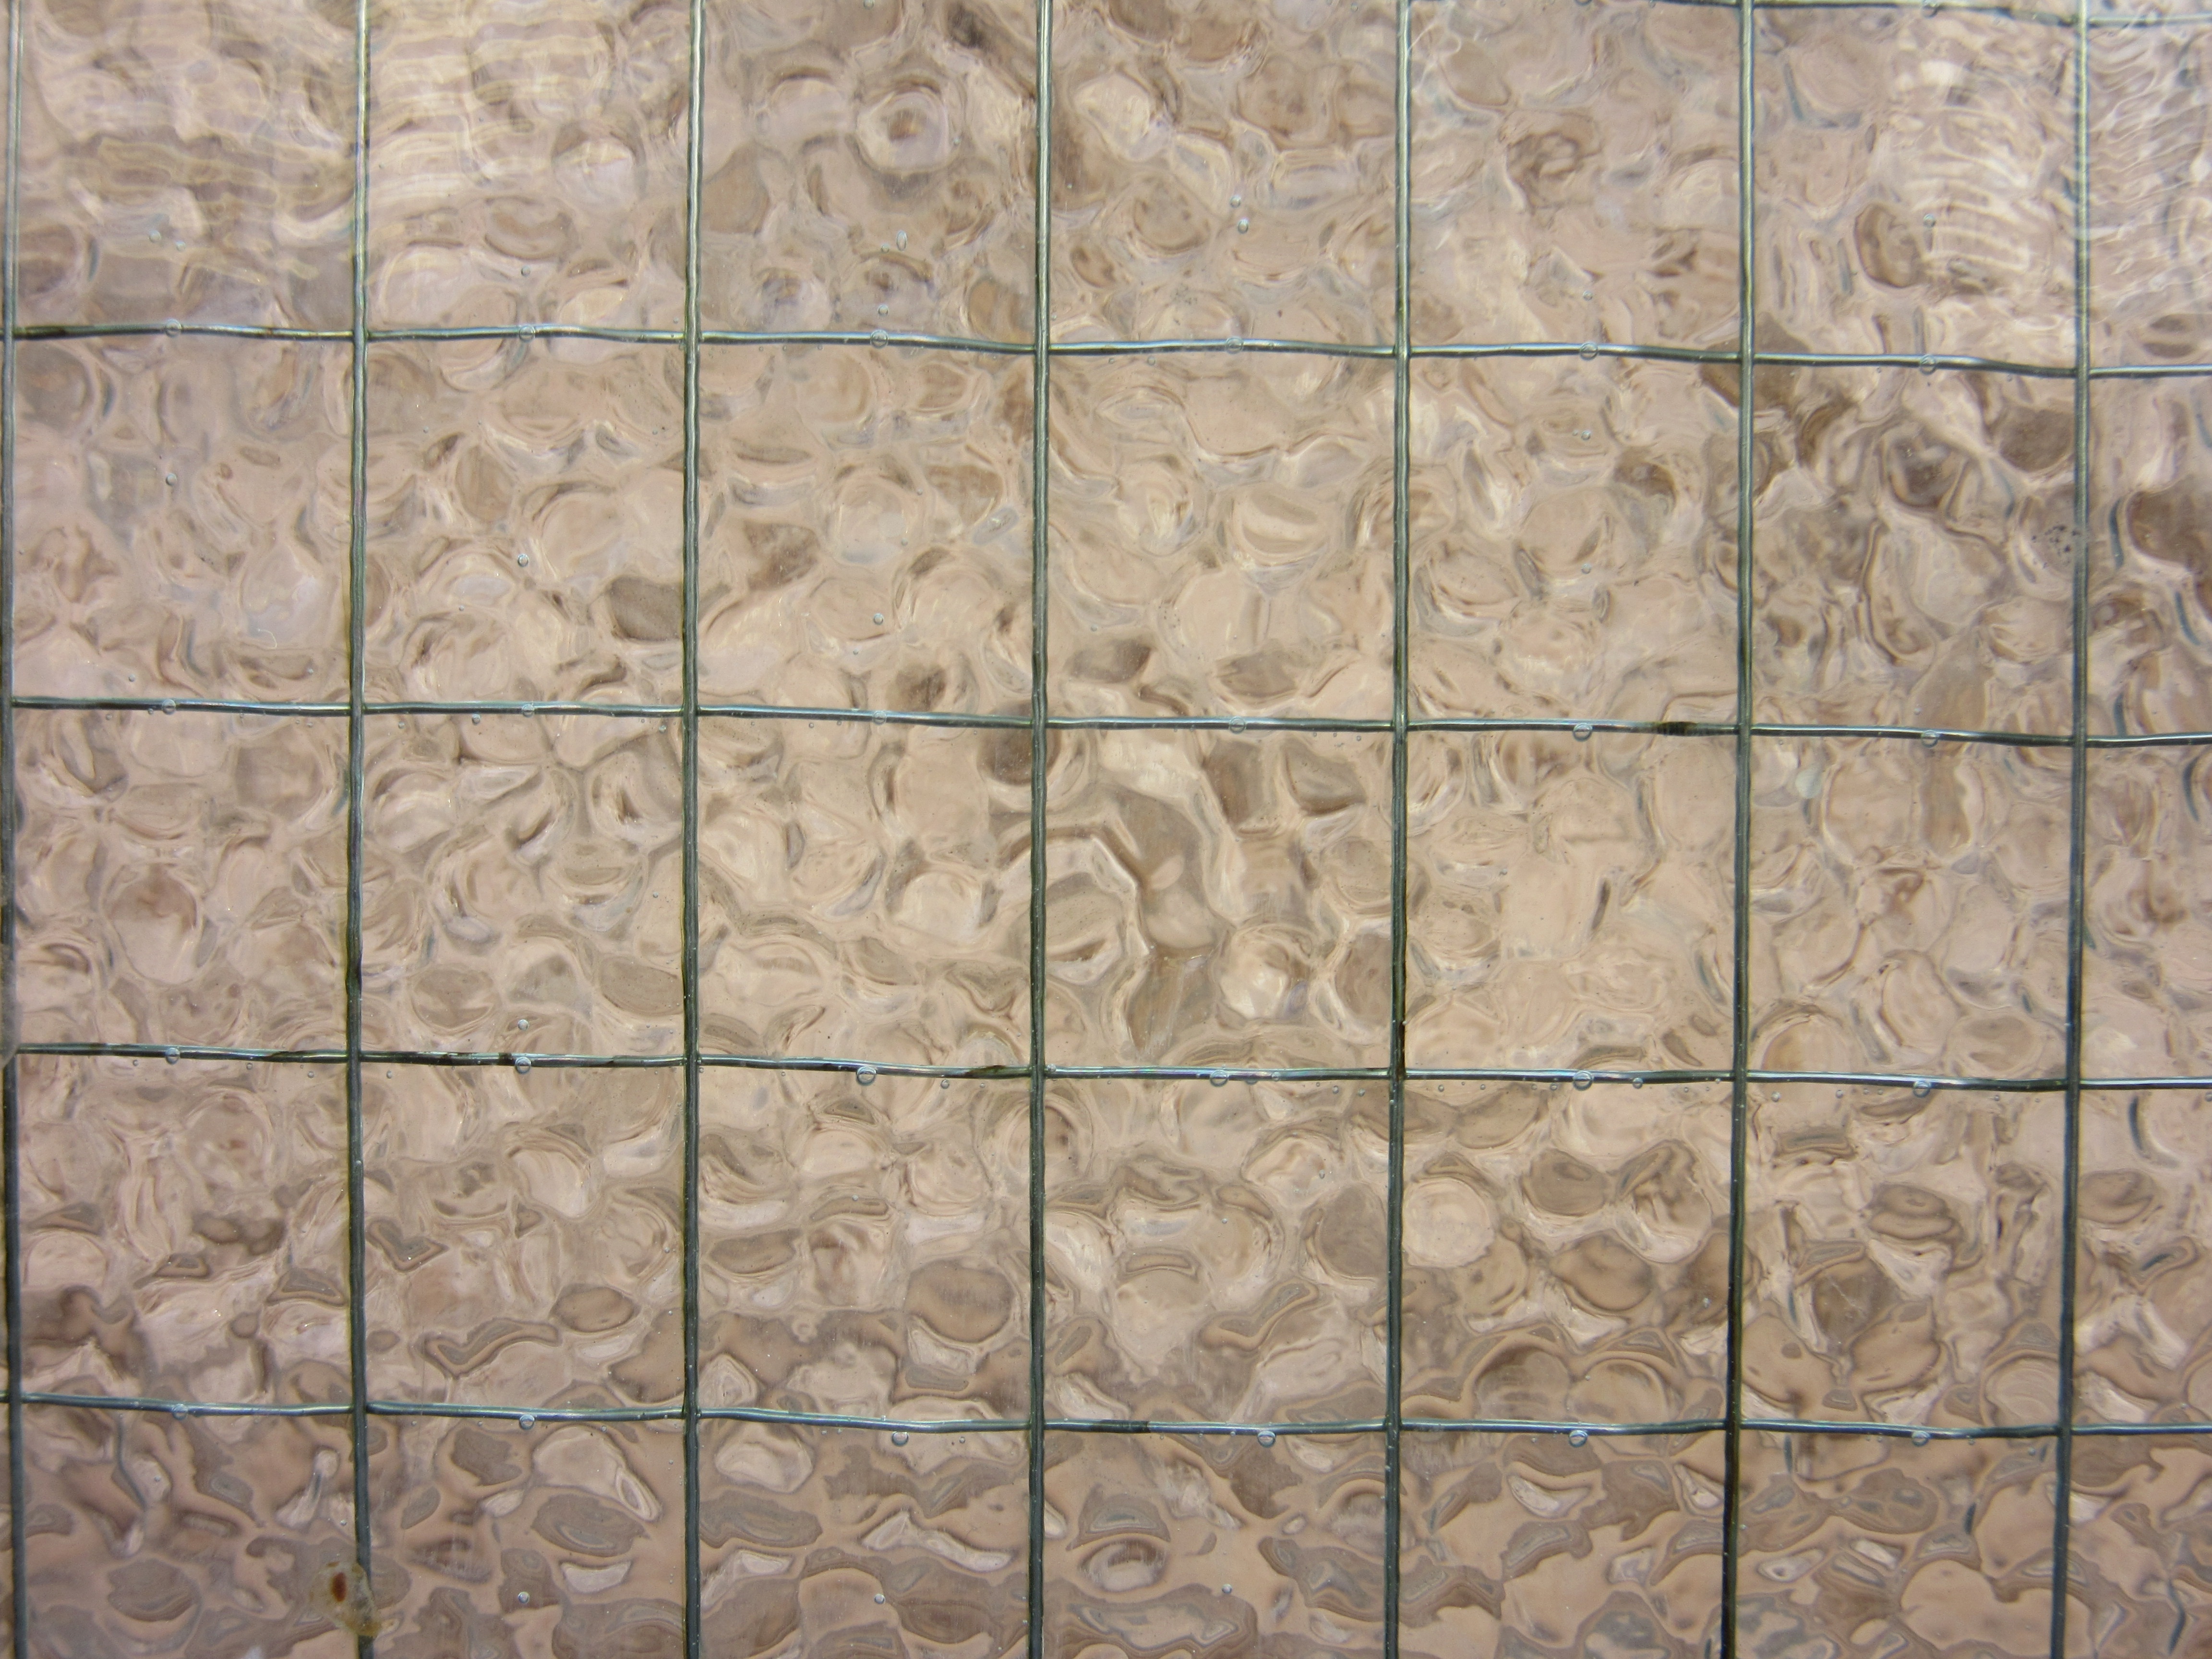
texture, floor, glass, wall, wire, pattern, tile, stone wall, material, art, background, design, mosaic, grid, flooring, unbreakable, wire glass